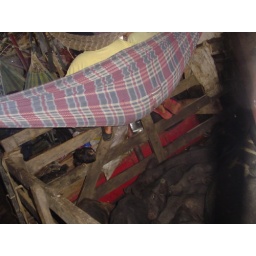
sleeping above pigs